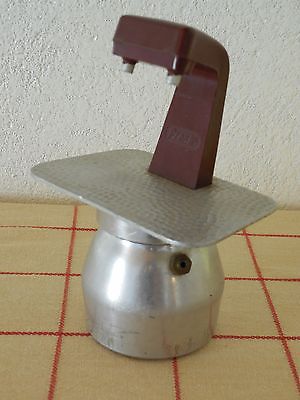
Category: coffee maker